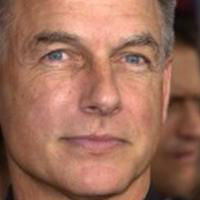
Age group: age 41-55